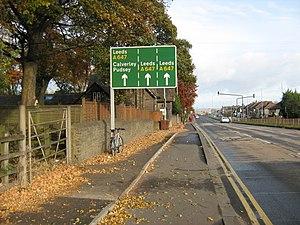
Route nationale A647 et voie cyclable protégée CS1 dans la banlieue de Pudsey, agglomération du Yorkshire de l'Ouest